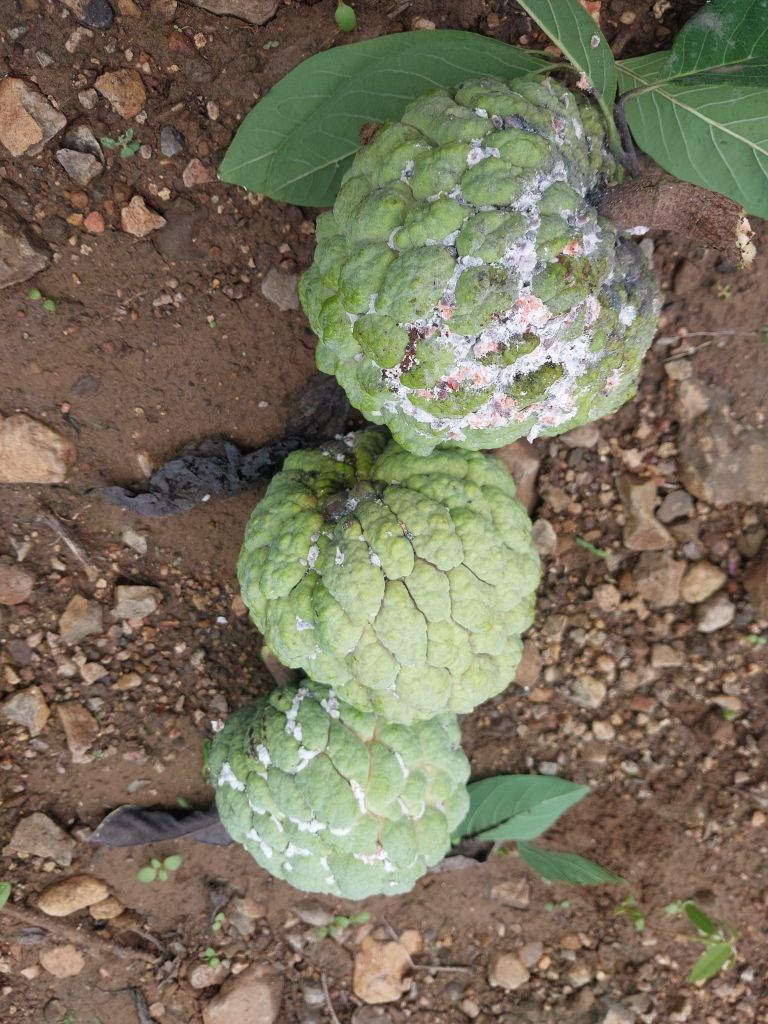
Disease label: Mealy Bug